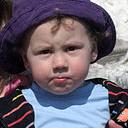
Age: 44